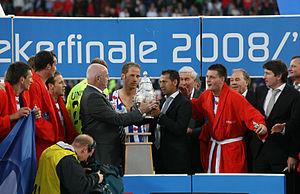
Michel Breuer est un footballeur néerlandais, né le 25 mai 1980 à Gouda aux Pays-Bas. Il évolue actuellement en Eredivisie au Sparta Rotterdam comme stoppeur.